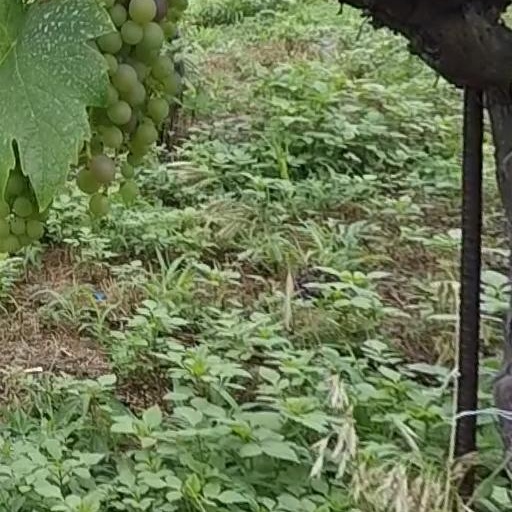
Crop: grape